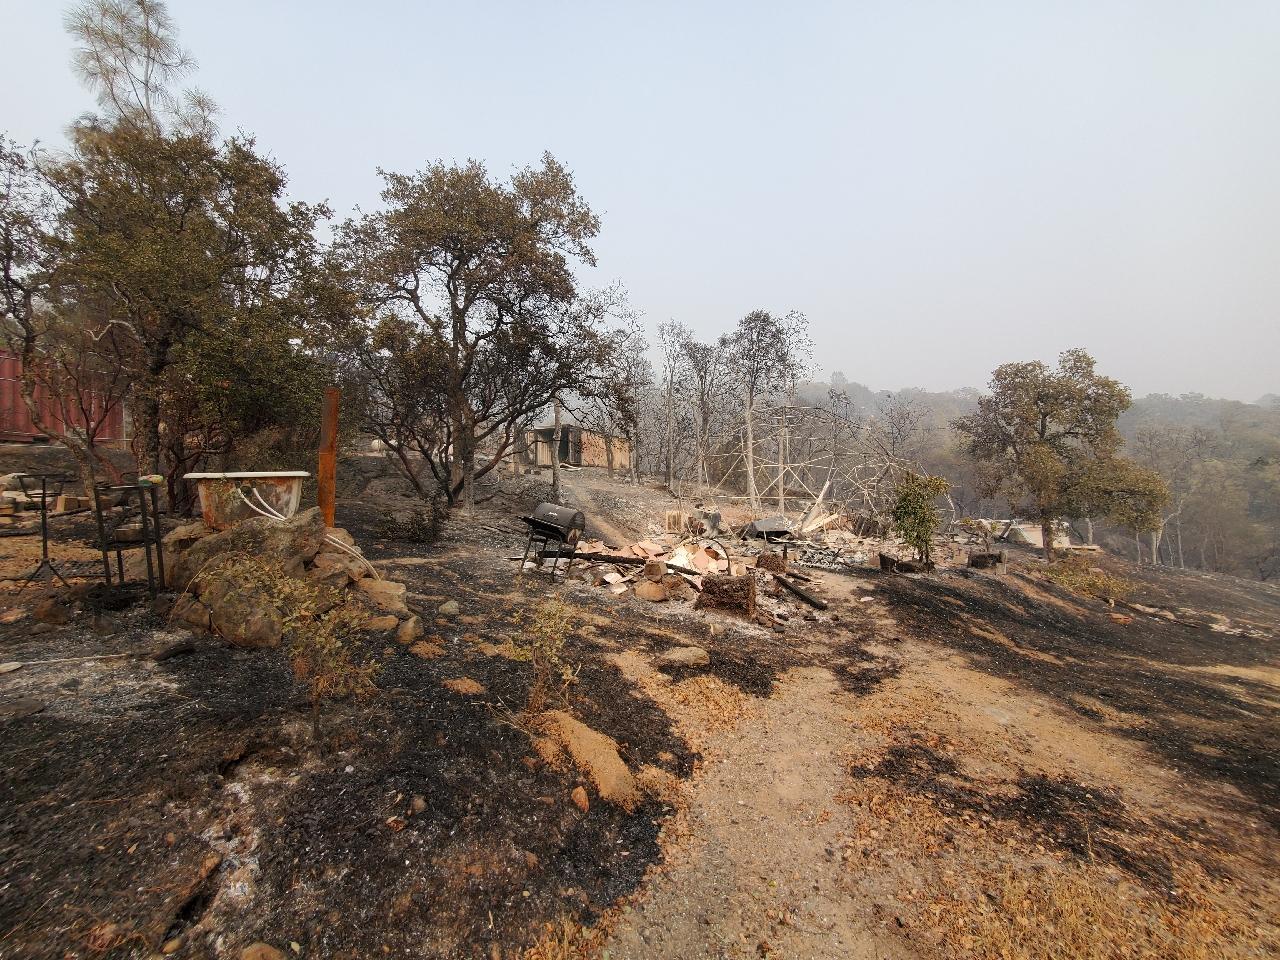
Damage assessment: destroyed